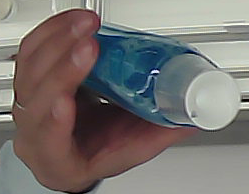
Product: sensodyne_mouthwash